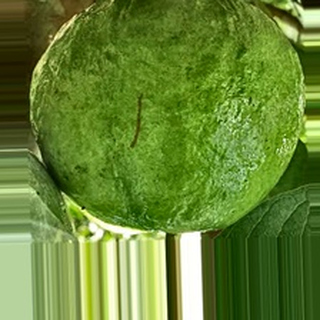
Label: healthy_guava